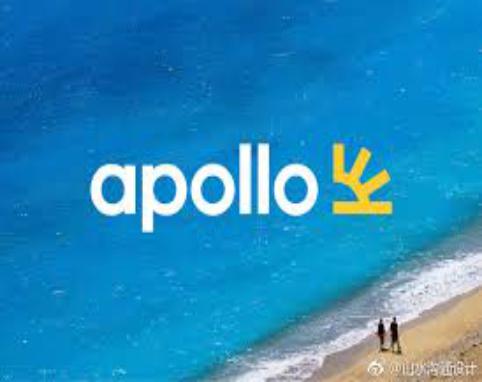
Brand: apollo
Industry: Others